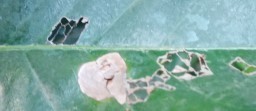
Label: Miner